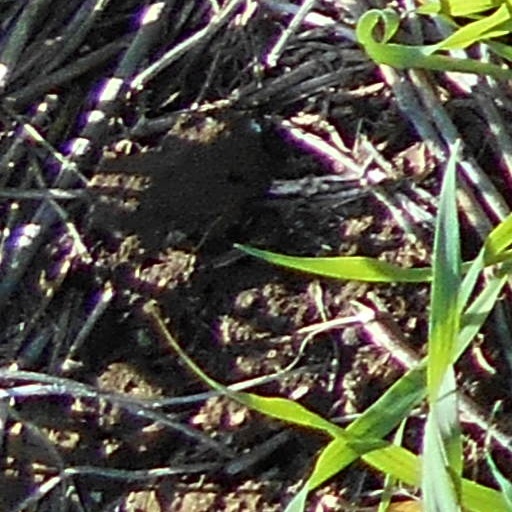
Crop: wheat